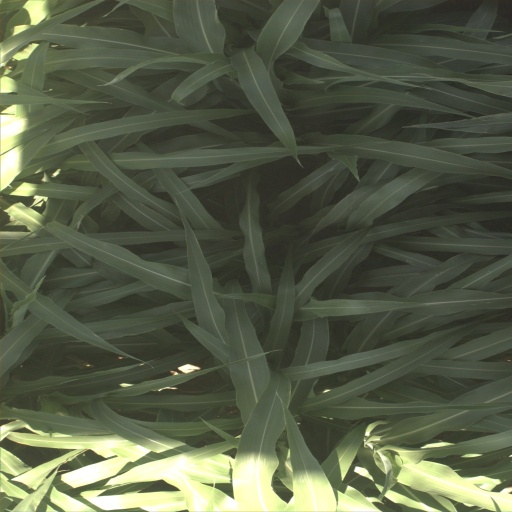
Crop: sorghum